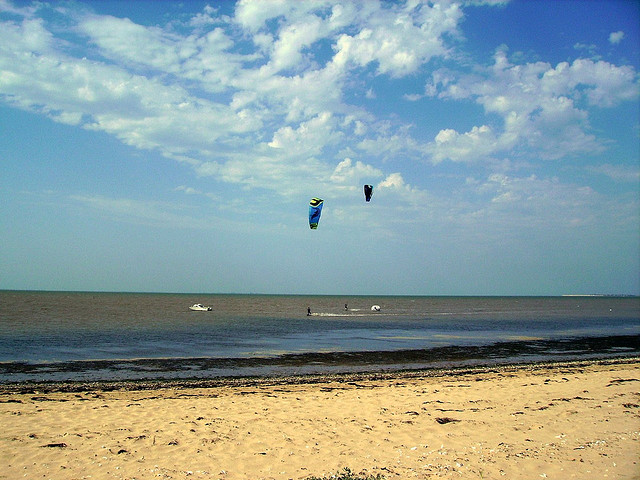
two kite surfers and a white boat in some water

People in the water near a boat and the beach.

the boat is out on the ocean  with sails behind it